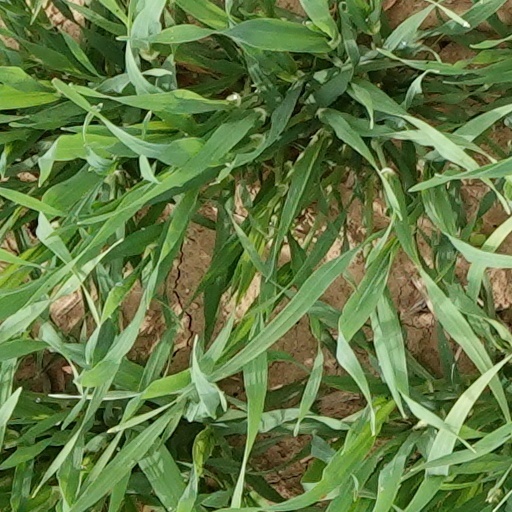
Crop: wheat